Economy of Mexico

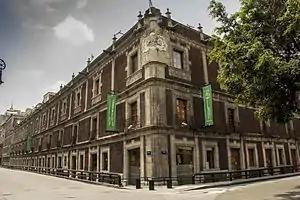
Facade of the former convent and current Interactive Museum of Economics on Tacuba Street

In 2013 the tertiary sector was estimated to account for 59.8% of Mexico's GDP. In 2011 services employed 61.9% of the working population. This section includes transportation, commerce, warehousing, restaurant and hotels, arts and entertainment, health, education, financial and banking services, telecommunications as well as public administration and defense. Mexico's service sector is strong, and in 2001 replaced Brazil's as the largest service sector in Latin America in dollar terms.